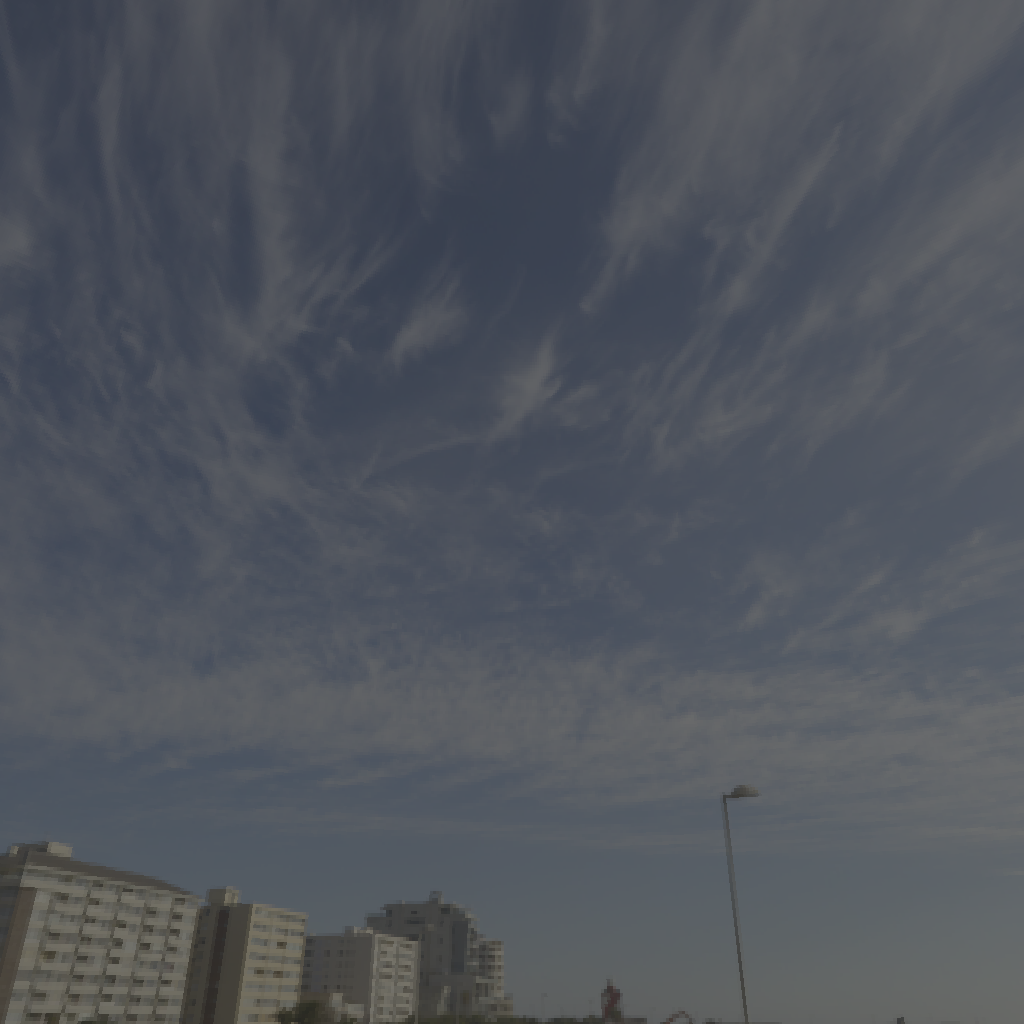
scene-linear HDR photo, Furry Clouds, outdoor, with visible sun, path, promenade, sun, field, building, skies, nature, urban, morning-afternoon, partly cloudy, high contrast, natural l, high dynamic range, physically based lighting